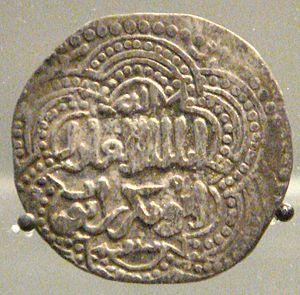
Cette page concerne l’année 1196 du calendrier julien.